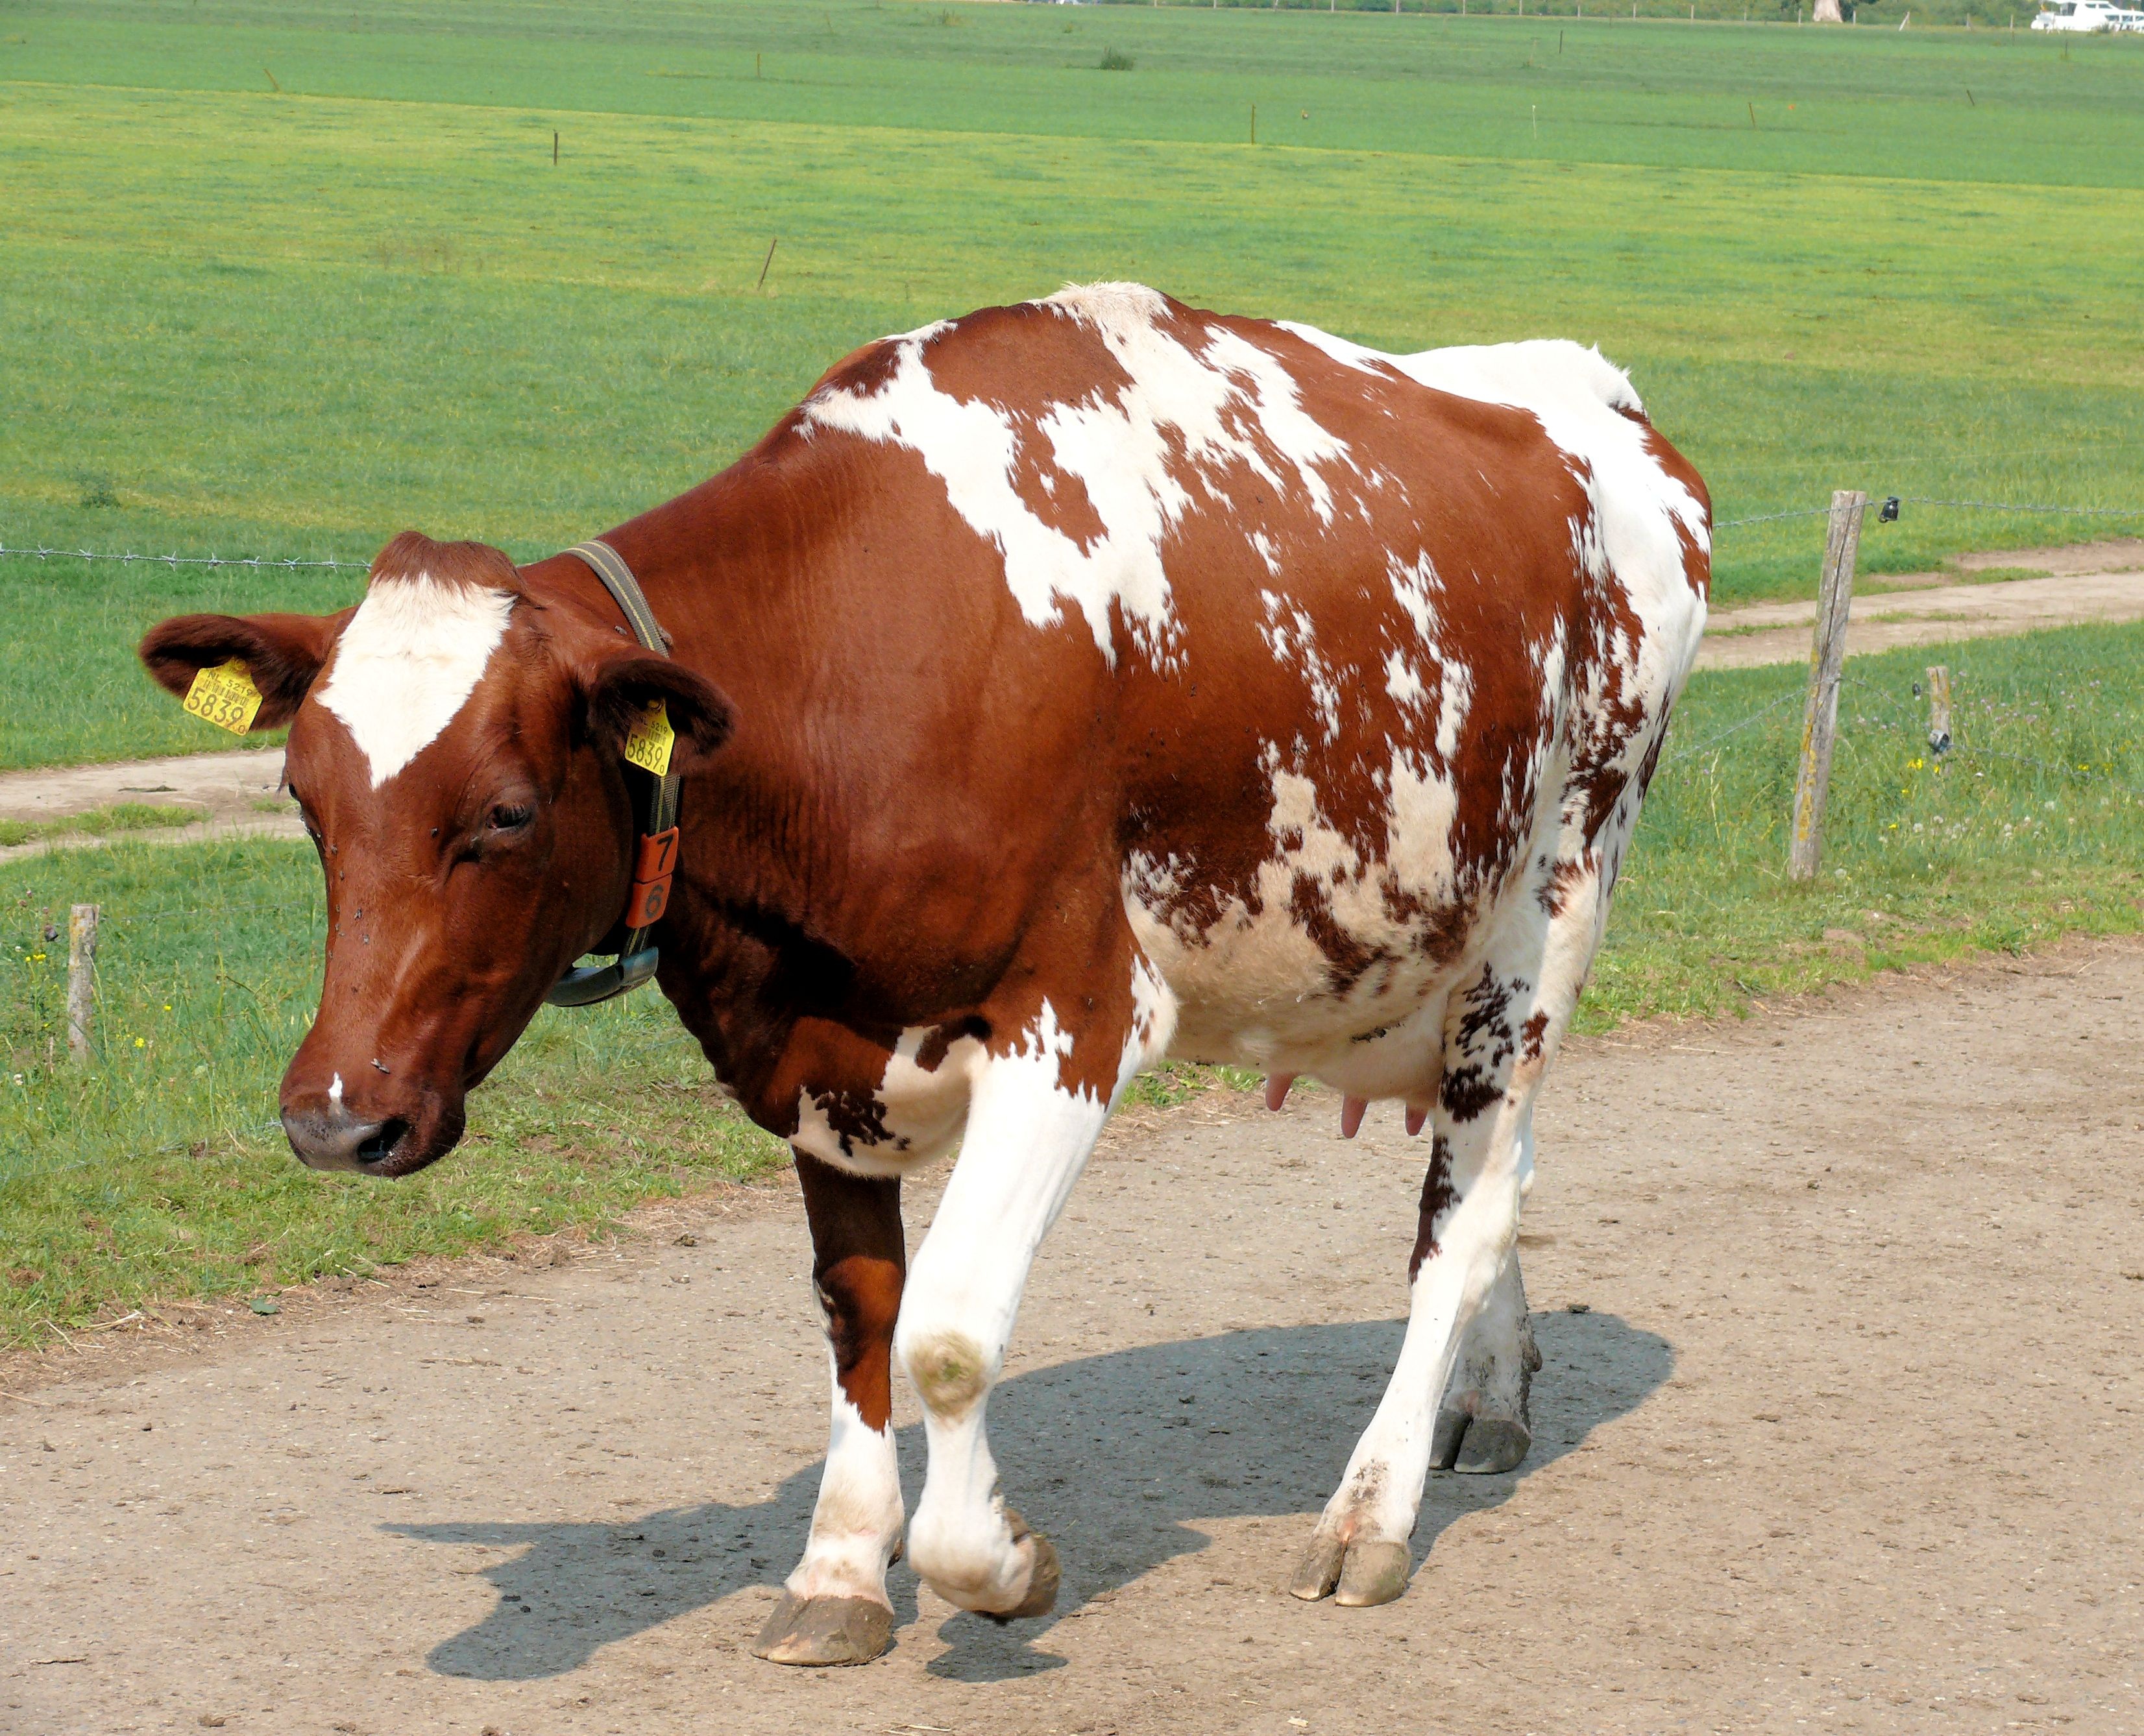
field, farm, meadow, animal, cow, herd, pasture, grazing, mammal, mare, roan, dairy cow, cattle like mammal